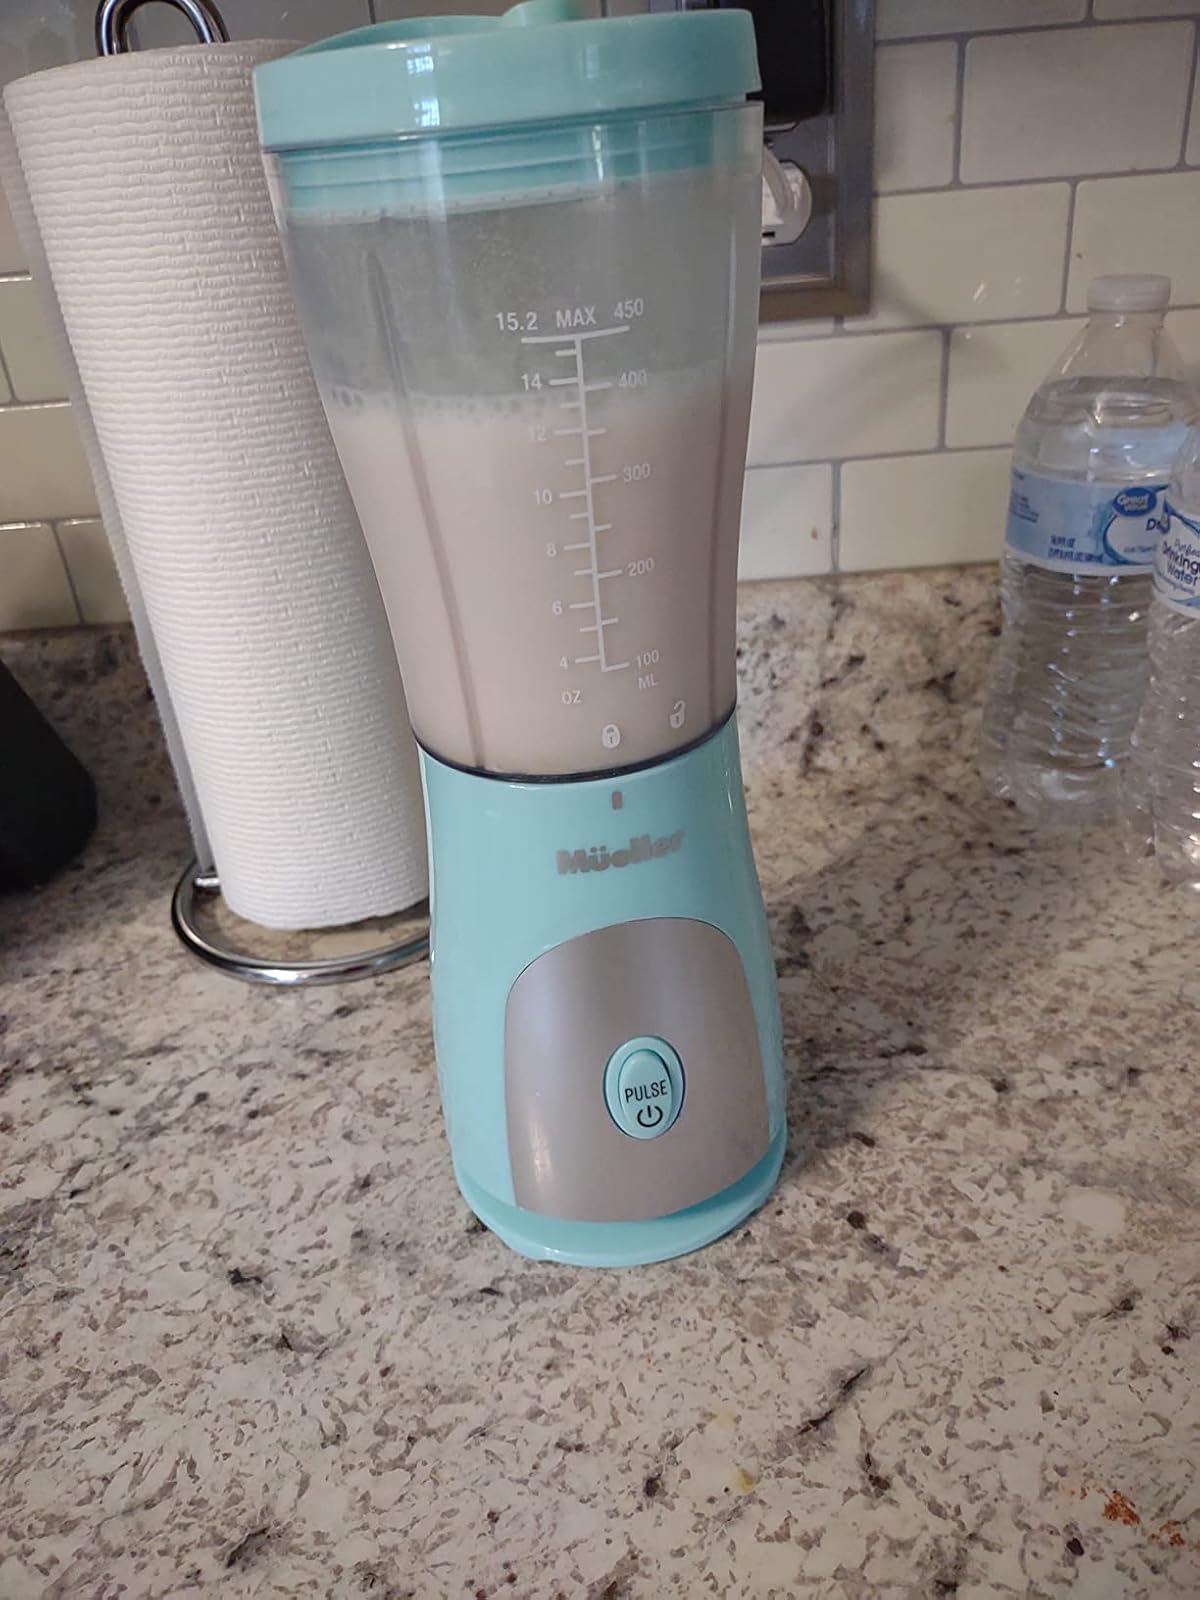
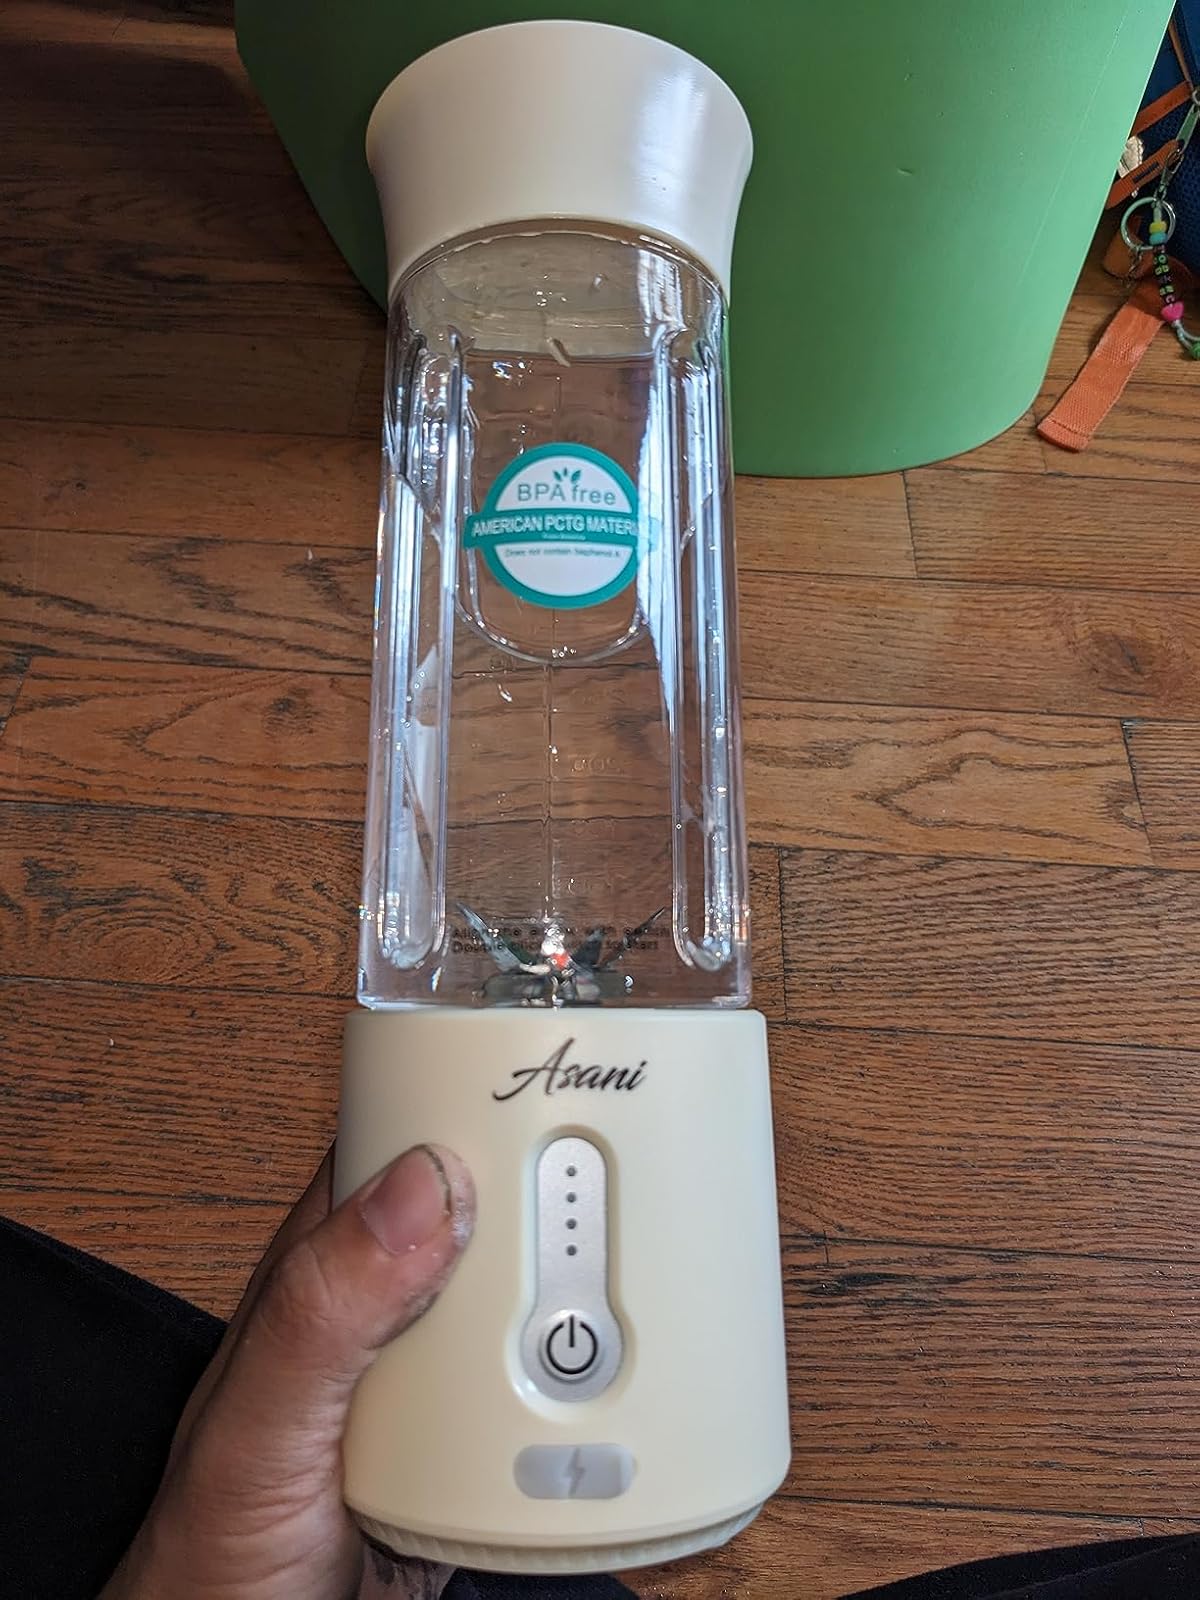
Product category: items_blender
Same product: no